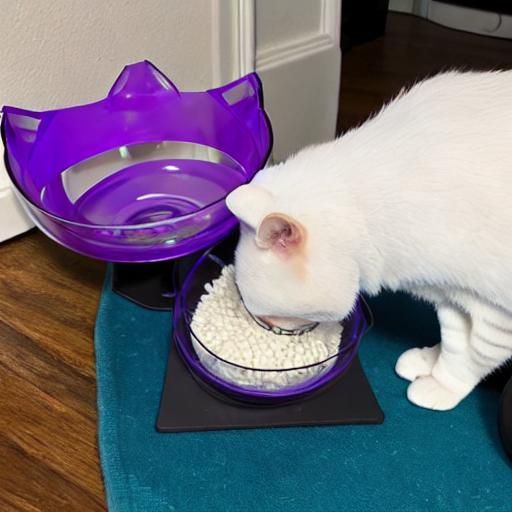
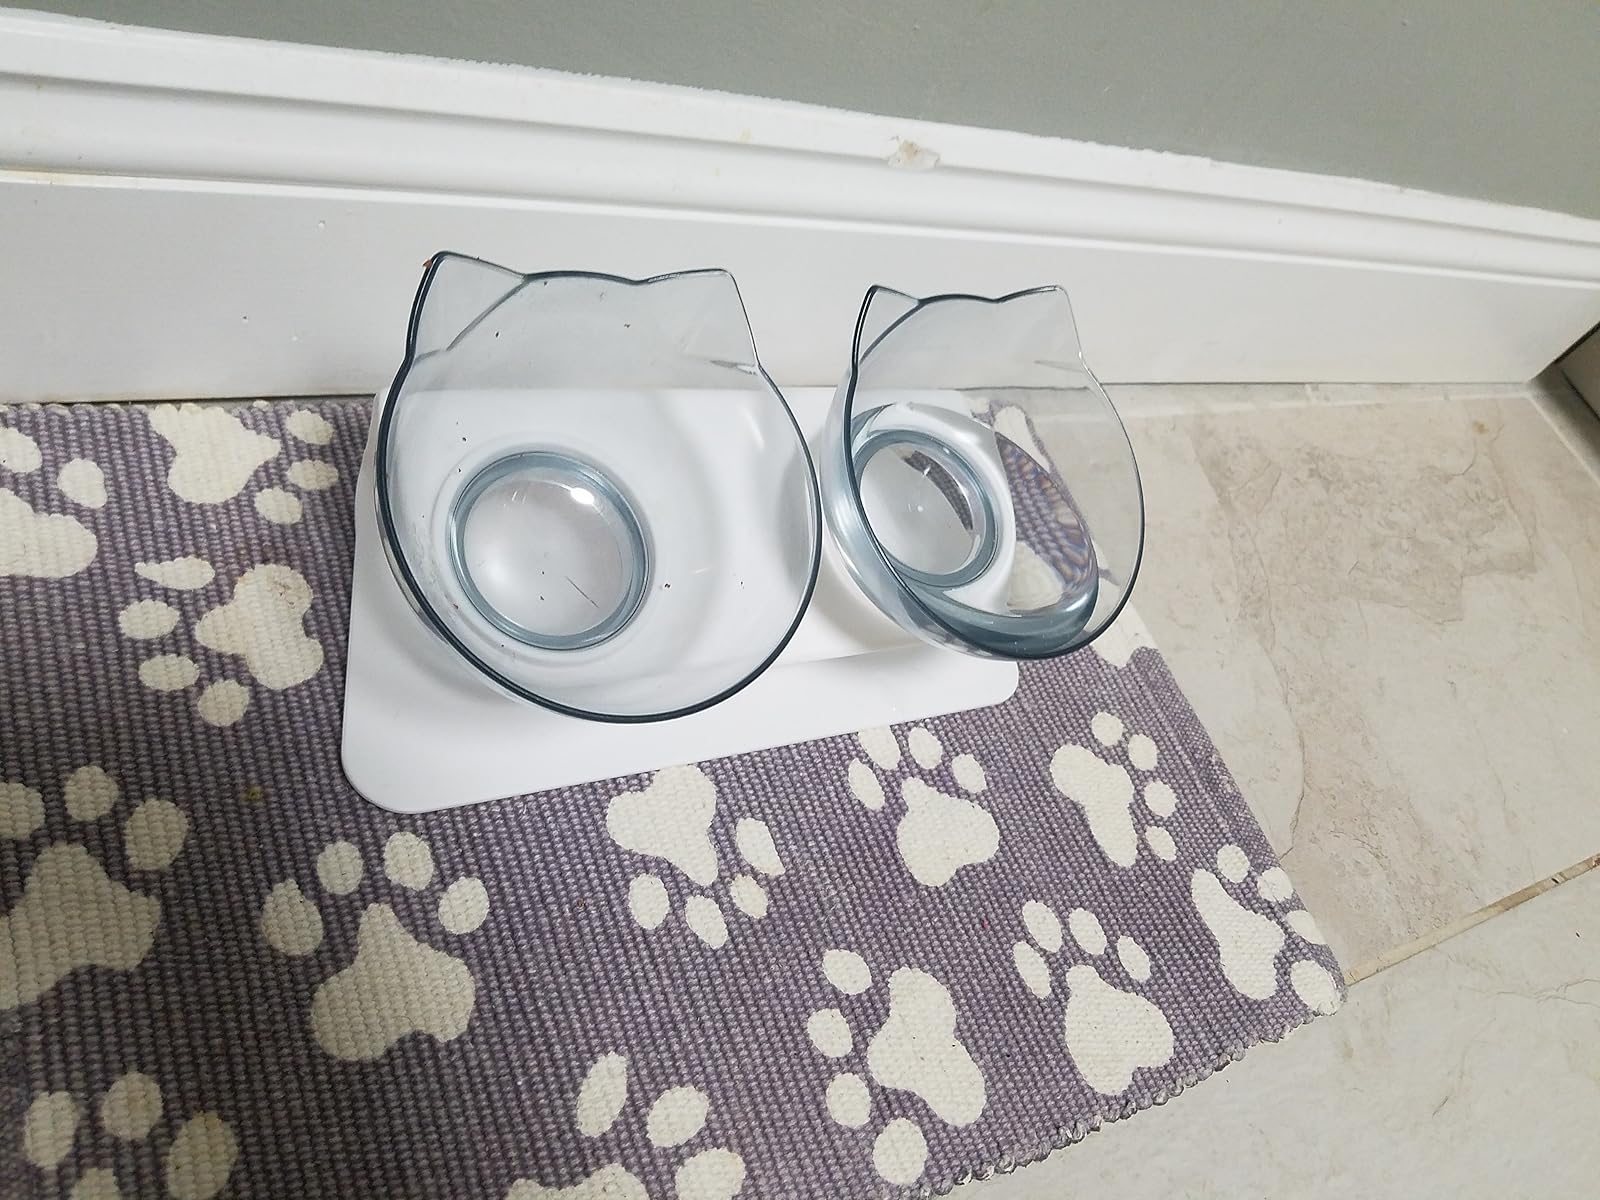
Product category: items_bowl
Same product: no